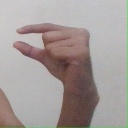
अक्षर: ग